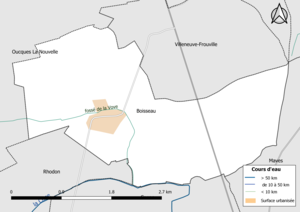
Carte du réseau hydrographique de la commune de fr:Boisseau (Loir-et-Cher) (France).
Boisseau est une commune française située dans le département de Loir-et-Cher en région Centre-Val de Loire.